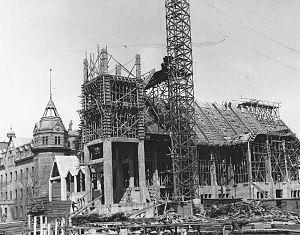
Lucien Parent, né le 29 avril 1893, est un architecte, dessinateur et aquarelliste montréalais.
Le Musée des maîtres et artisans du Québec conserve et valorise une riche collection liée à l’artisanat et aux métiers d’art anciens et contemporains réalisés au Québec. Il offre aux maîtres et artisans un espace de rayonnement et un lieu de référencement et de recherche incontournable sur ces savoir-faire.